Saint-Germain-des-Prés station

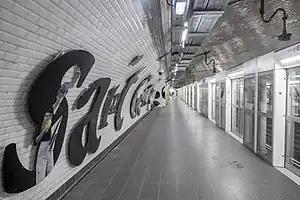
Platforms

Saint-Germain-des-Prés is a station on line 4 of the Paris Métro. It serves the Saint-Germain-des-Prés neighbourhood on the Rive Gauche in the 6th arrondissement.